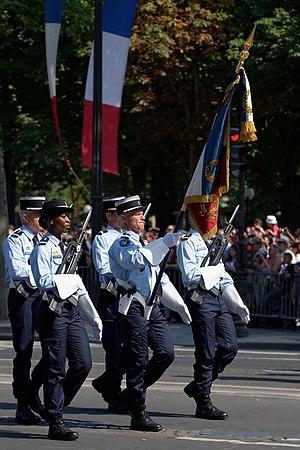
Garde au drapeau du groupement de gendarmerie des transports aériens nord (GTA Nord) au défilé du 14 juillet 2013 sur les Champs-Élysées à Paris.